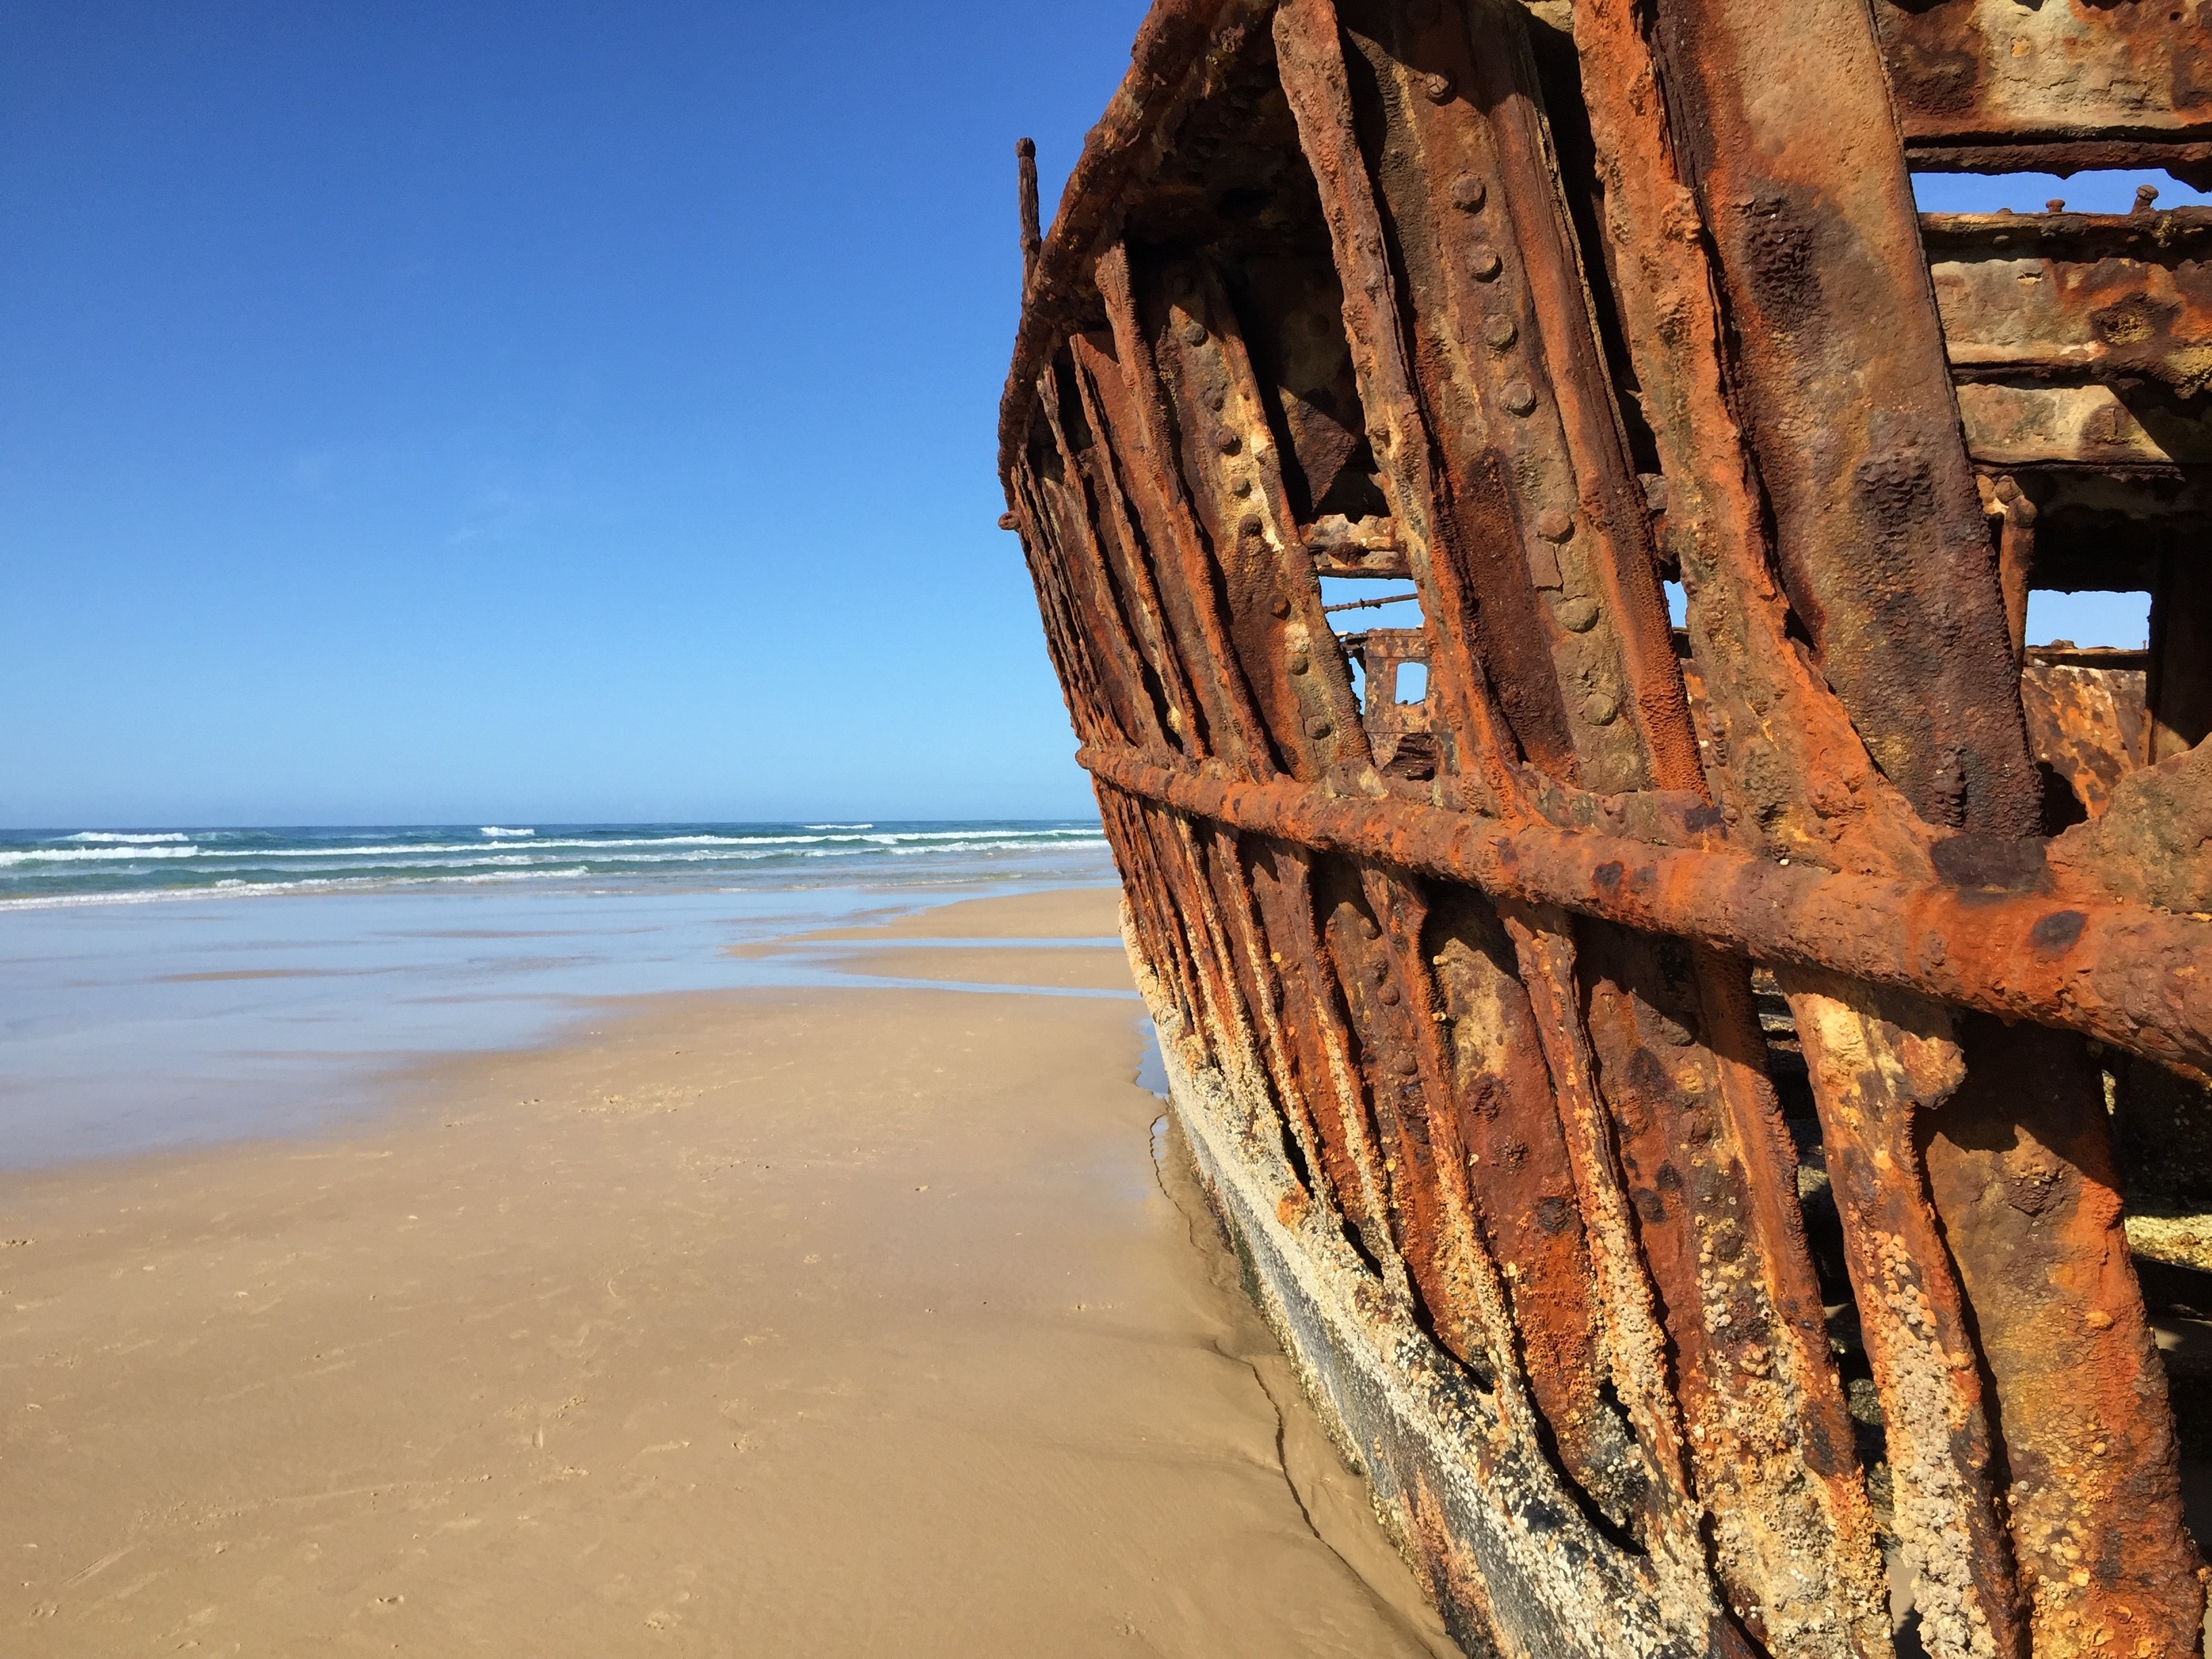
beach, sea, coast, wood, old, ship, vehicle, material, temple, rusty, wreck, shipwreck